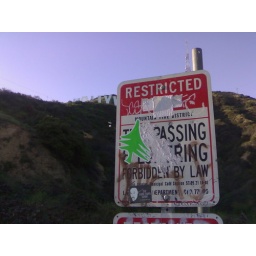
The end of Ledgewood Ave, about nearest you get to the sign by car